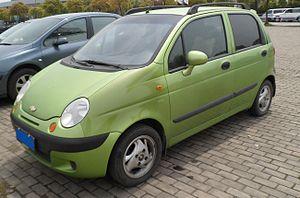
La Chevrolet Spark est un véhicule du constructeur automobile américain Chevrolet vendu depuis décembre 2009 en Europe. Elle a été dévoilée au Salon de Francfort, en 2009. Spark signifie étincelle en anglais.